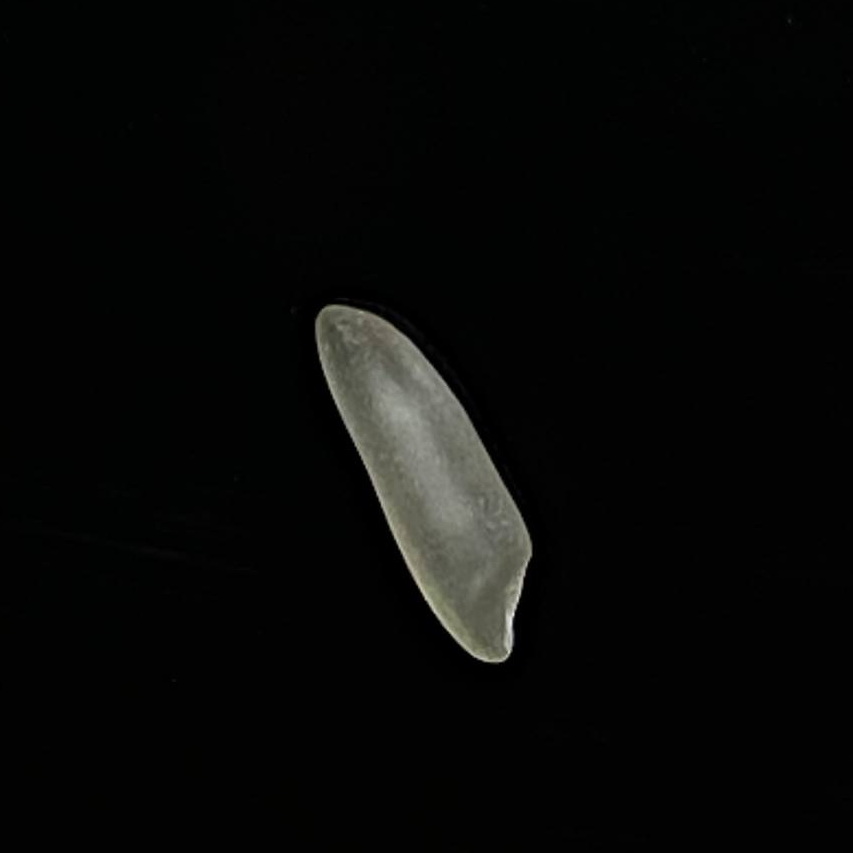
Rice variety: Shampakatari